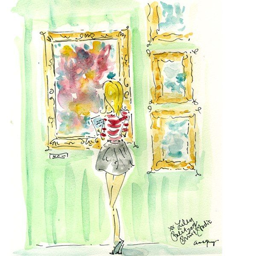
person is a work of art